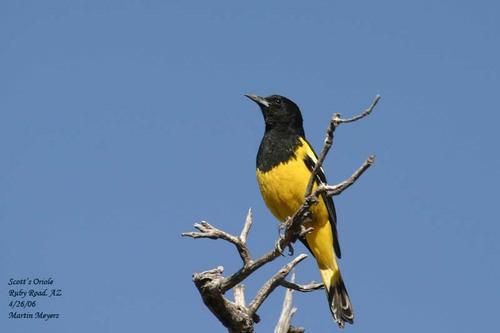
A photo of a scott oriole